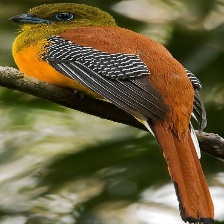
Species: ORANGE BREASTED TROGON
Scientific name: HARPACTES ORESKIOS